Bhishma

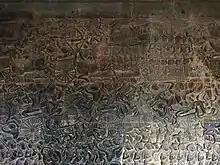
Bhishma on bed of arrows depicted in Angkor Wat

Ganga named her son Devavrata and took him to different "loka" (realms), where he was brought up and trained by many eminent sages.